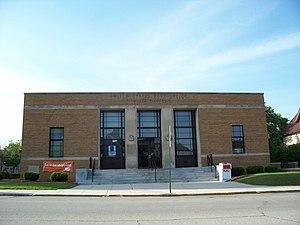
Plymouth est une municipalité américaine située dans le comté de Sheboygan au Wisconsin.